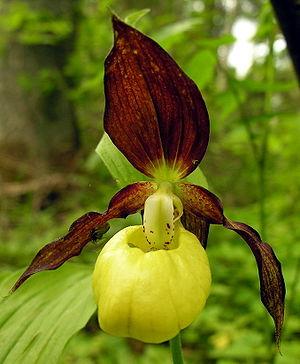
Les Andrènes ou abeilles des sables sont un genre d'abeilles rassemblant la majorité des espèces de la famille des Andrenidae.